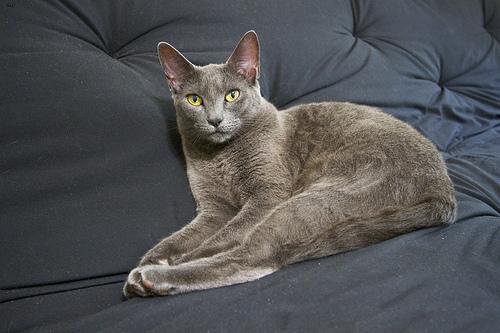
Breed: Russian Blue